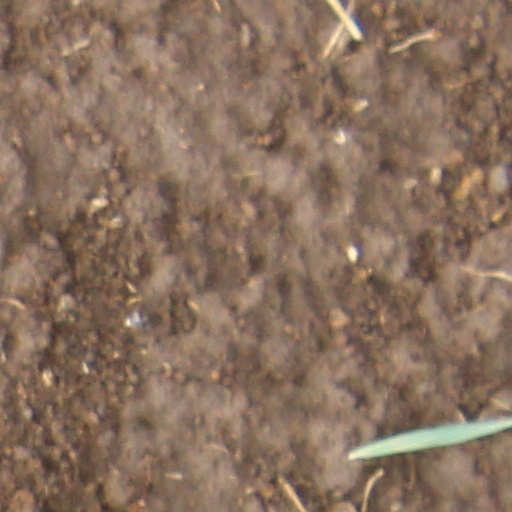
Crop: wheat